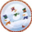
Label: plate